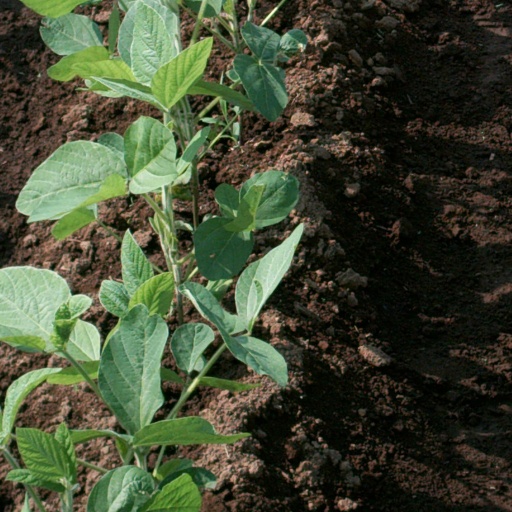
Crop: soybean